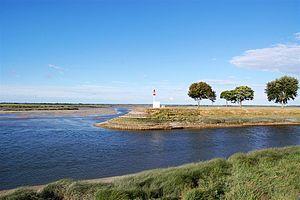
L'entrée en baie de Somme de la Somme canalisée à Saint-Valery-sur-Somme.